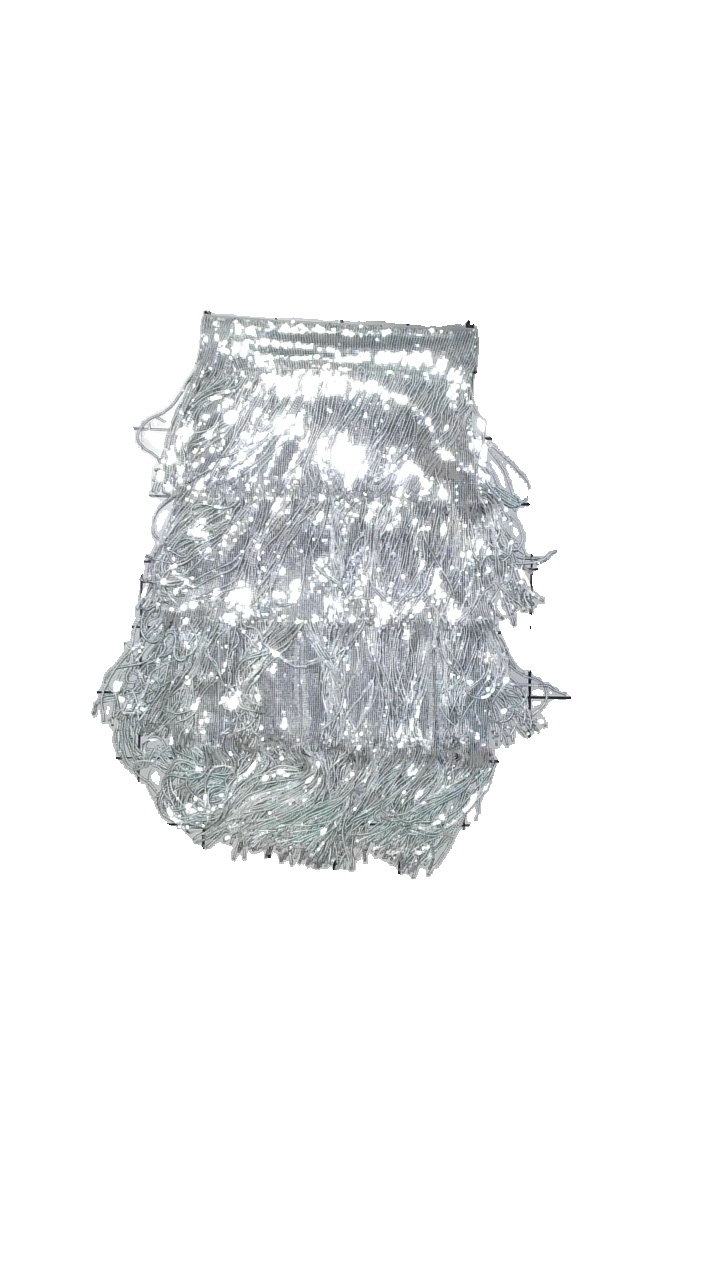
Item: Skirt (Ladies)
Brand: Zara
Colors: Grey
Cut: Regular
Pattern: Glitter
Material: Shell: 97% Polyester, 3% Elastane. Lining: 100% Polyester
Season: All
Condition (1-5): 4
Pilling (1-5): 4
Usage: Reuse
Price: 50-100